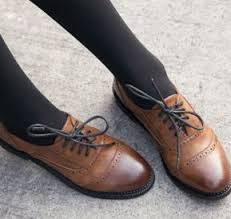
Label: Brogue